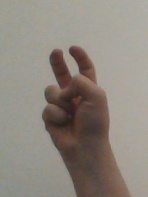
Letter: toot